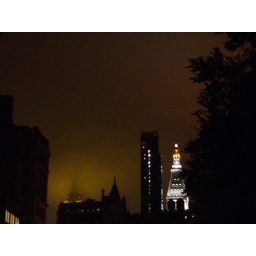
yellow empire state building shrouded in the clouds